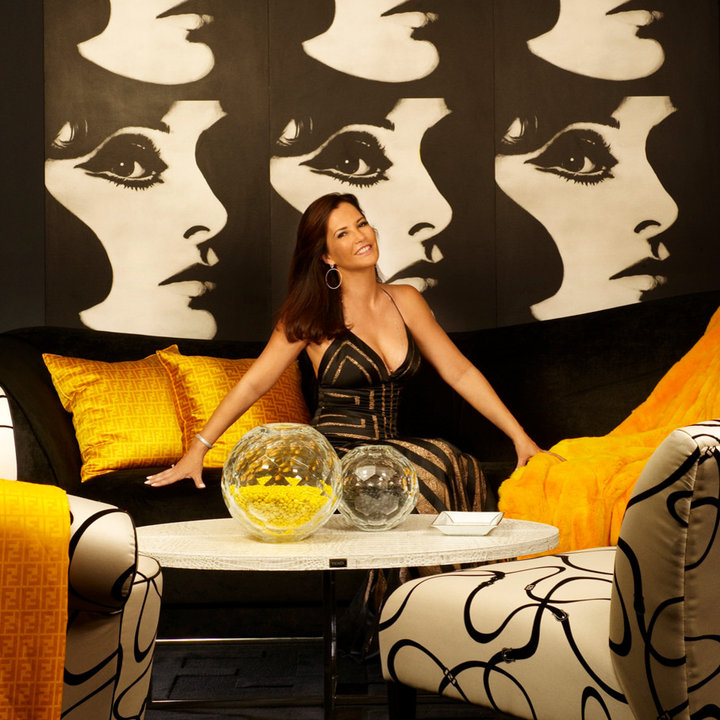
Style: Glamour